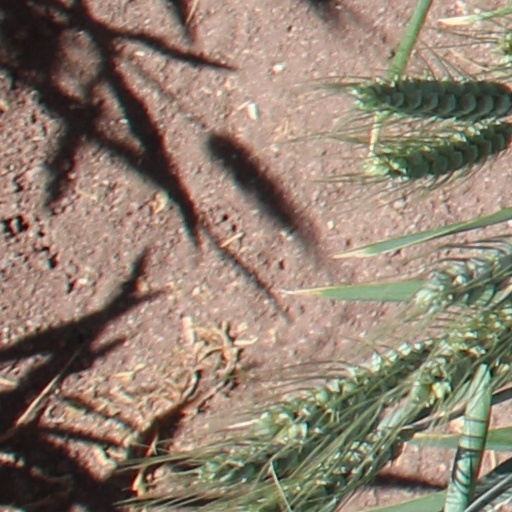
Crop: wheat